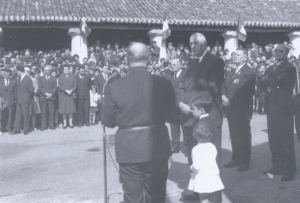
De gaulle 2
Marcel Bousseau, né le 6 août 1916 à Mortagne et mort à Luçon le 8 juin 1982, est un pharmacien et homme politique français, député de la Vendée de 1962 à 1973.